Lord Lieutenant of Renfrewshire

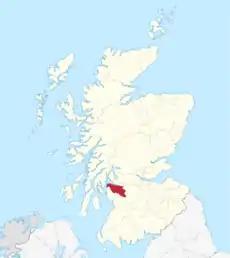
Renfrewshire within Scotland

The Lord-Lieutenant of Renfrewshire is the representative of the British Crown covering a lieutenancy area of the county of Renfrewshire in the west central Lowlands of Scotland.